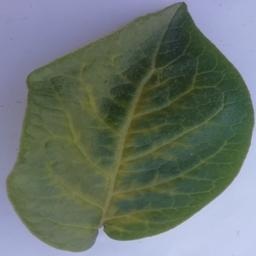
Etiqueta: Sana